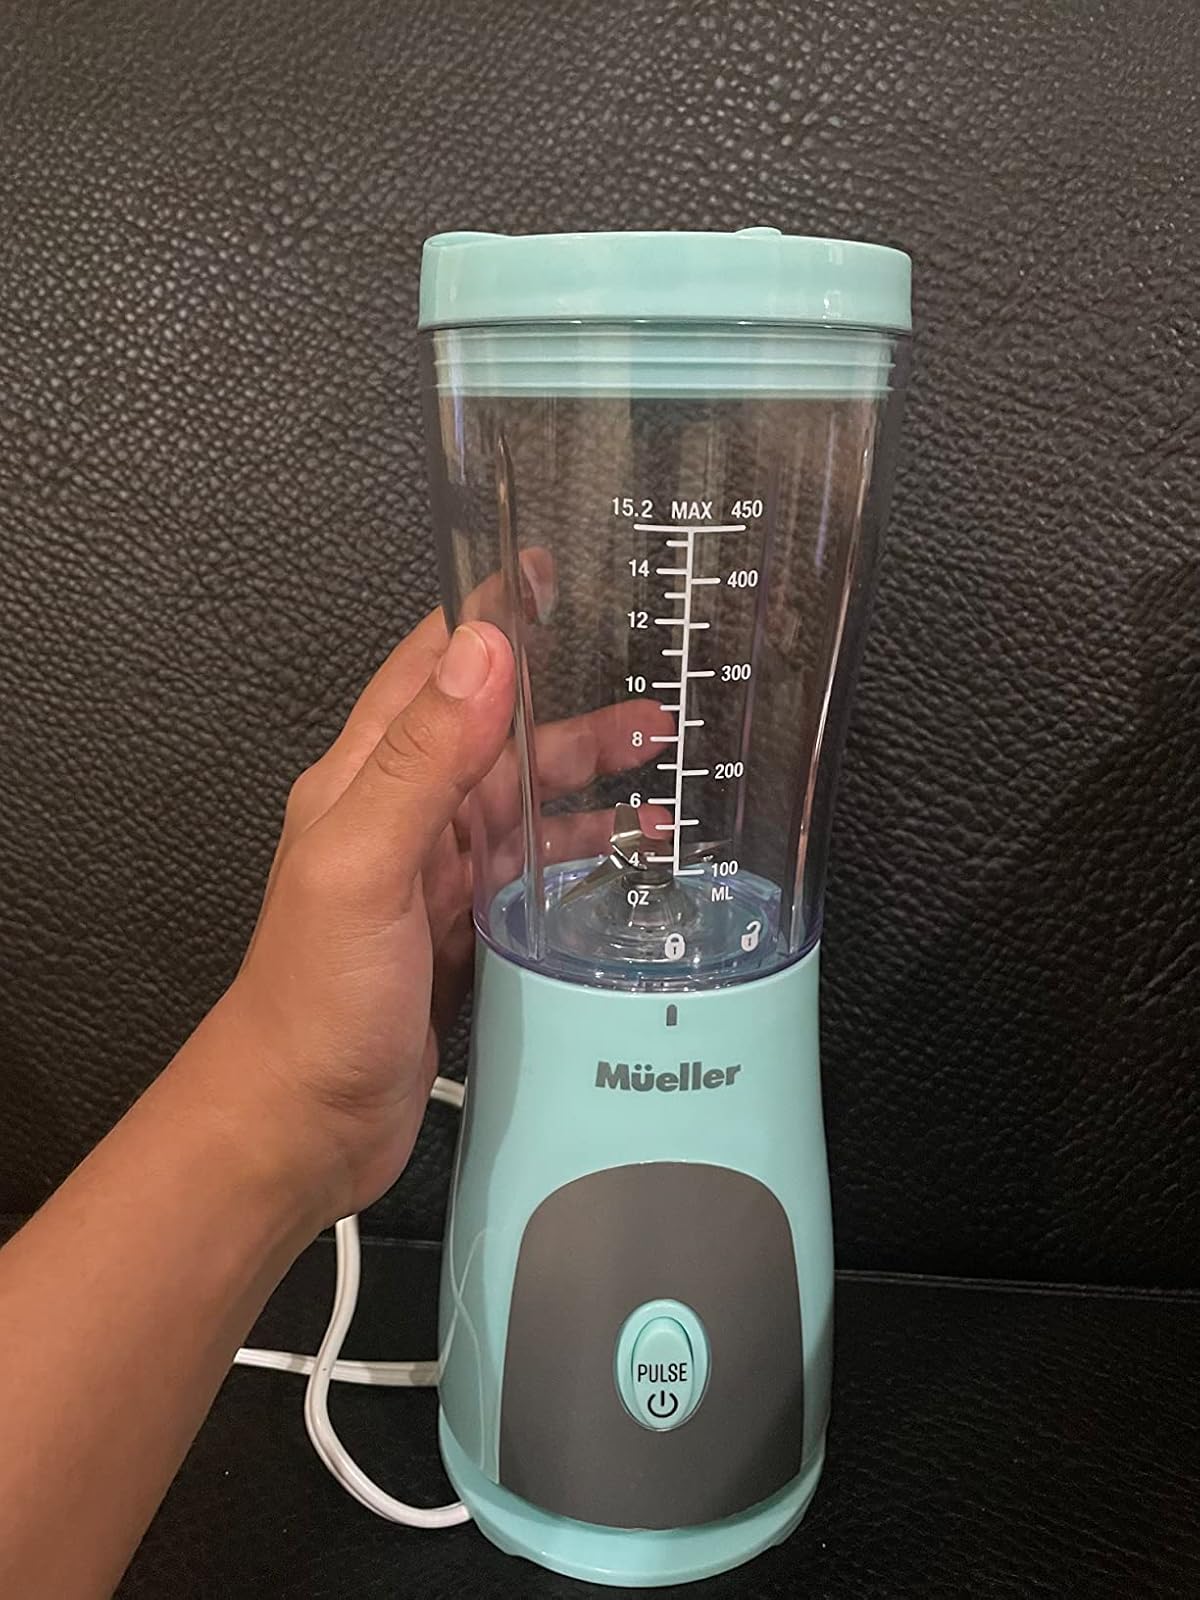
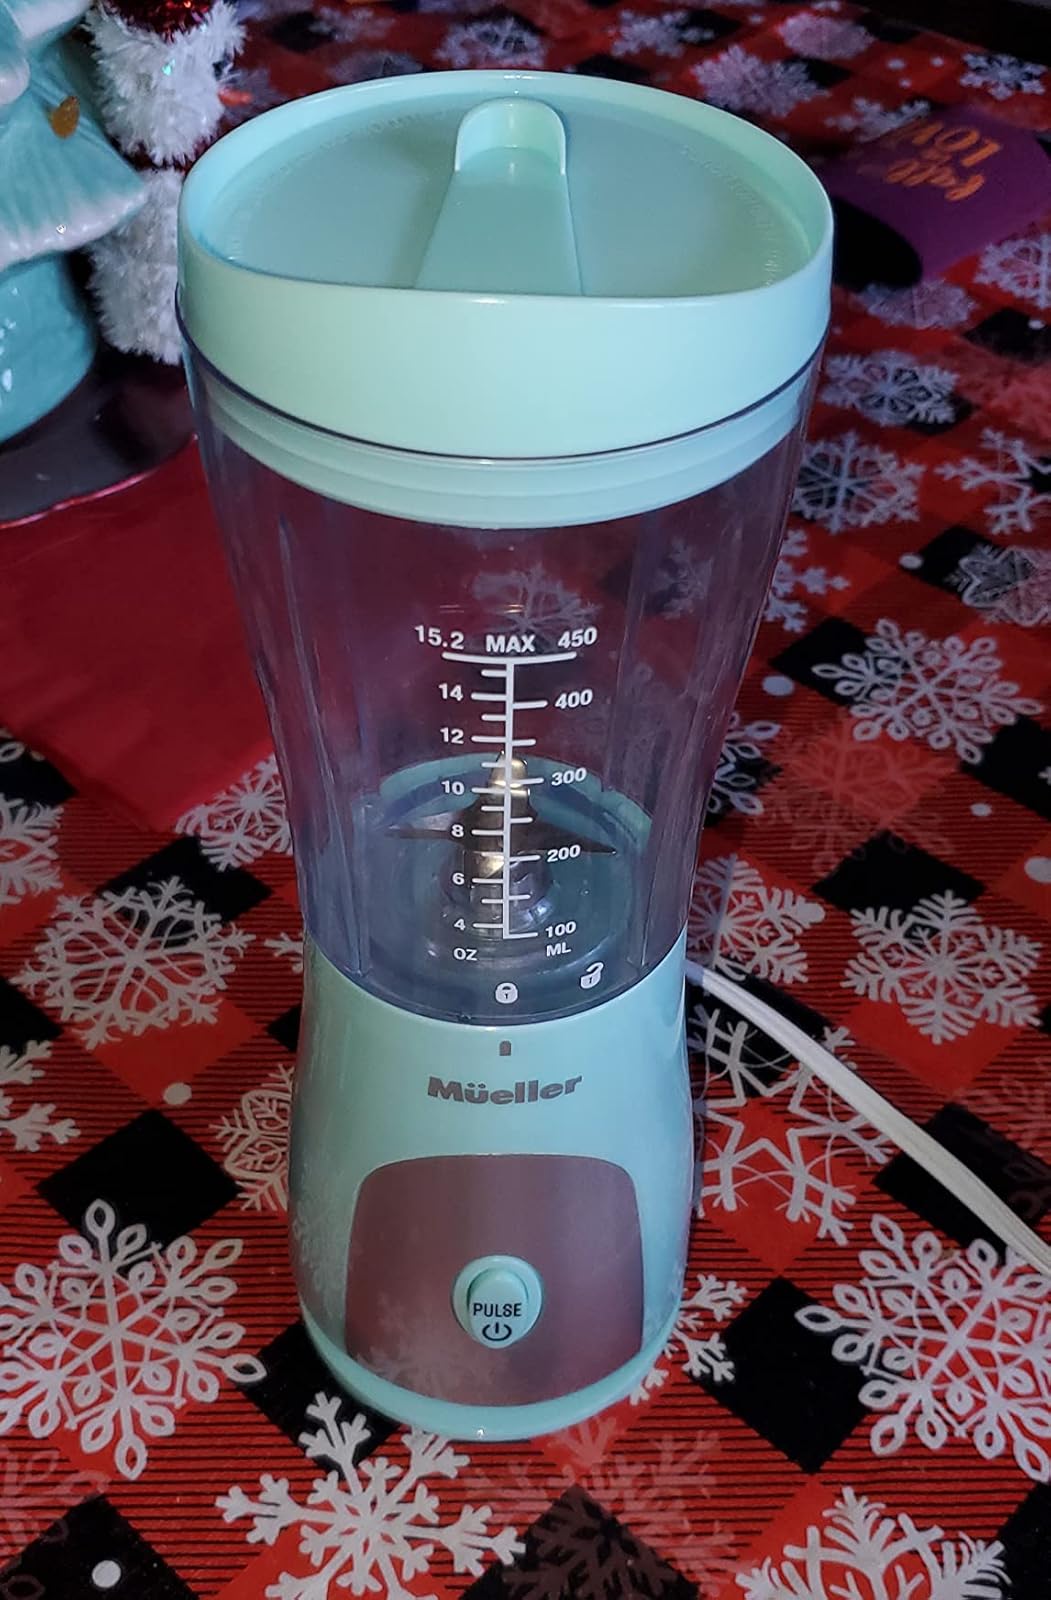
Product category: items_blender
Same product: yes